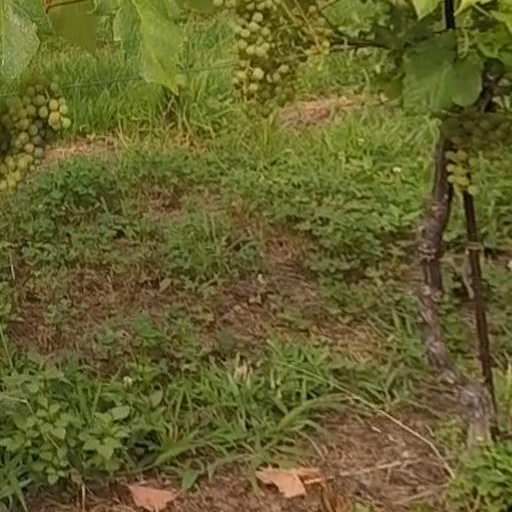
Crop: grape